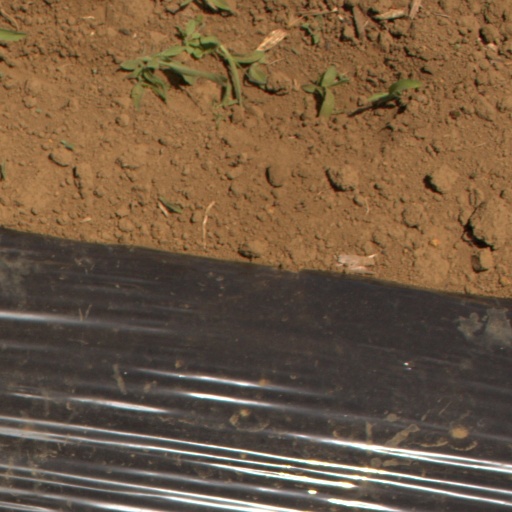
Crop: Jerusalem artichoke